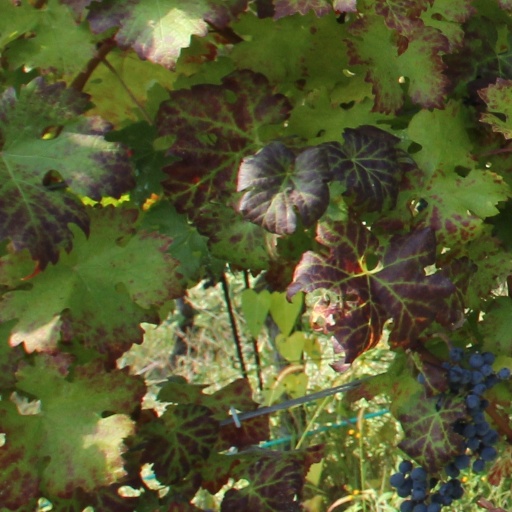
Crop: grape